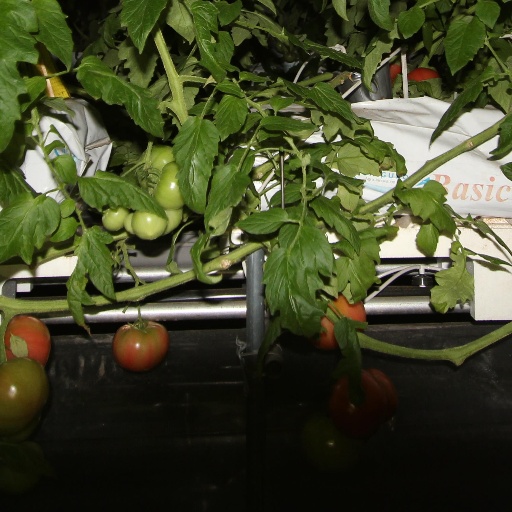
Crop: tomato